Leningrad–Novgorod offensive

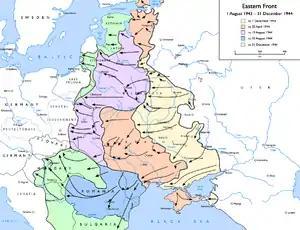
Soviet gains, mid-1943 to end of 1944

The Leningrad–Novgorod strategic offensive was a strategic offensive during World War II. It was launched by the Red Army on 14 January 1944 with an attack on the German Army Group North by the Soviet Volkhov and Leningrad fronts, along with part of the 2nd Baltic Front, with a goal of fully lifting the siege of Leningrad. Approximately two weeks later, the Red Army regained control of the Moscow–Leningrad railway, and on 26 January 1944 Joseph Stalin declared that the siege of Leningrad was lifted, and that German forces were expelled from the Leningrad Oblast. The lifting of the 900-day-long blockade was celebrated in Leningrad on that day with a 324-gun salute. The strategic offensive ended a month later on 1 March, when Stavka ordered the troops of the Leningrad Front to a follow-on operation across the Narva River, while the 2nd Baltic was to defend the territory it gained in pursuit of the German XVI Army Corps.